Chip Brian

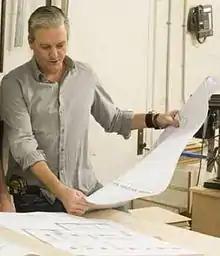
Brian May 2013

Earl W. "Chip" Brian III (born November 11, 1970) is an American financial services, information technology and construction entrepreneur, based in Long Island City.